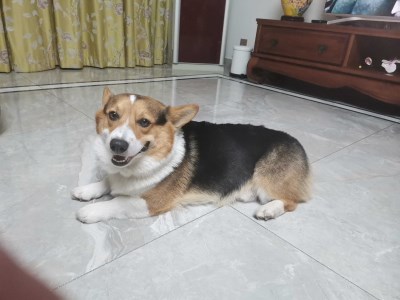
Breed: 2909-n000116-Cardigan